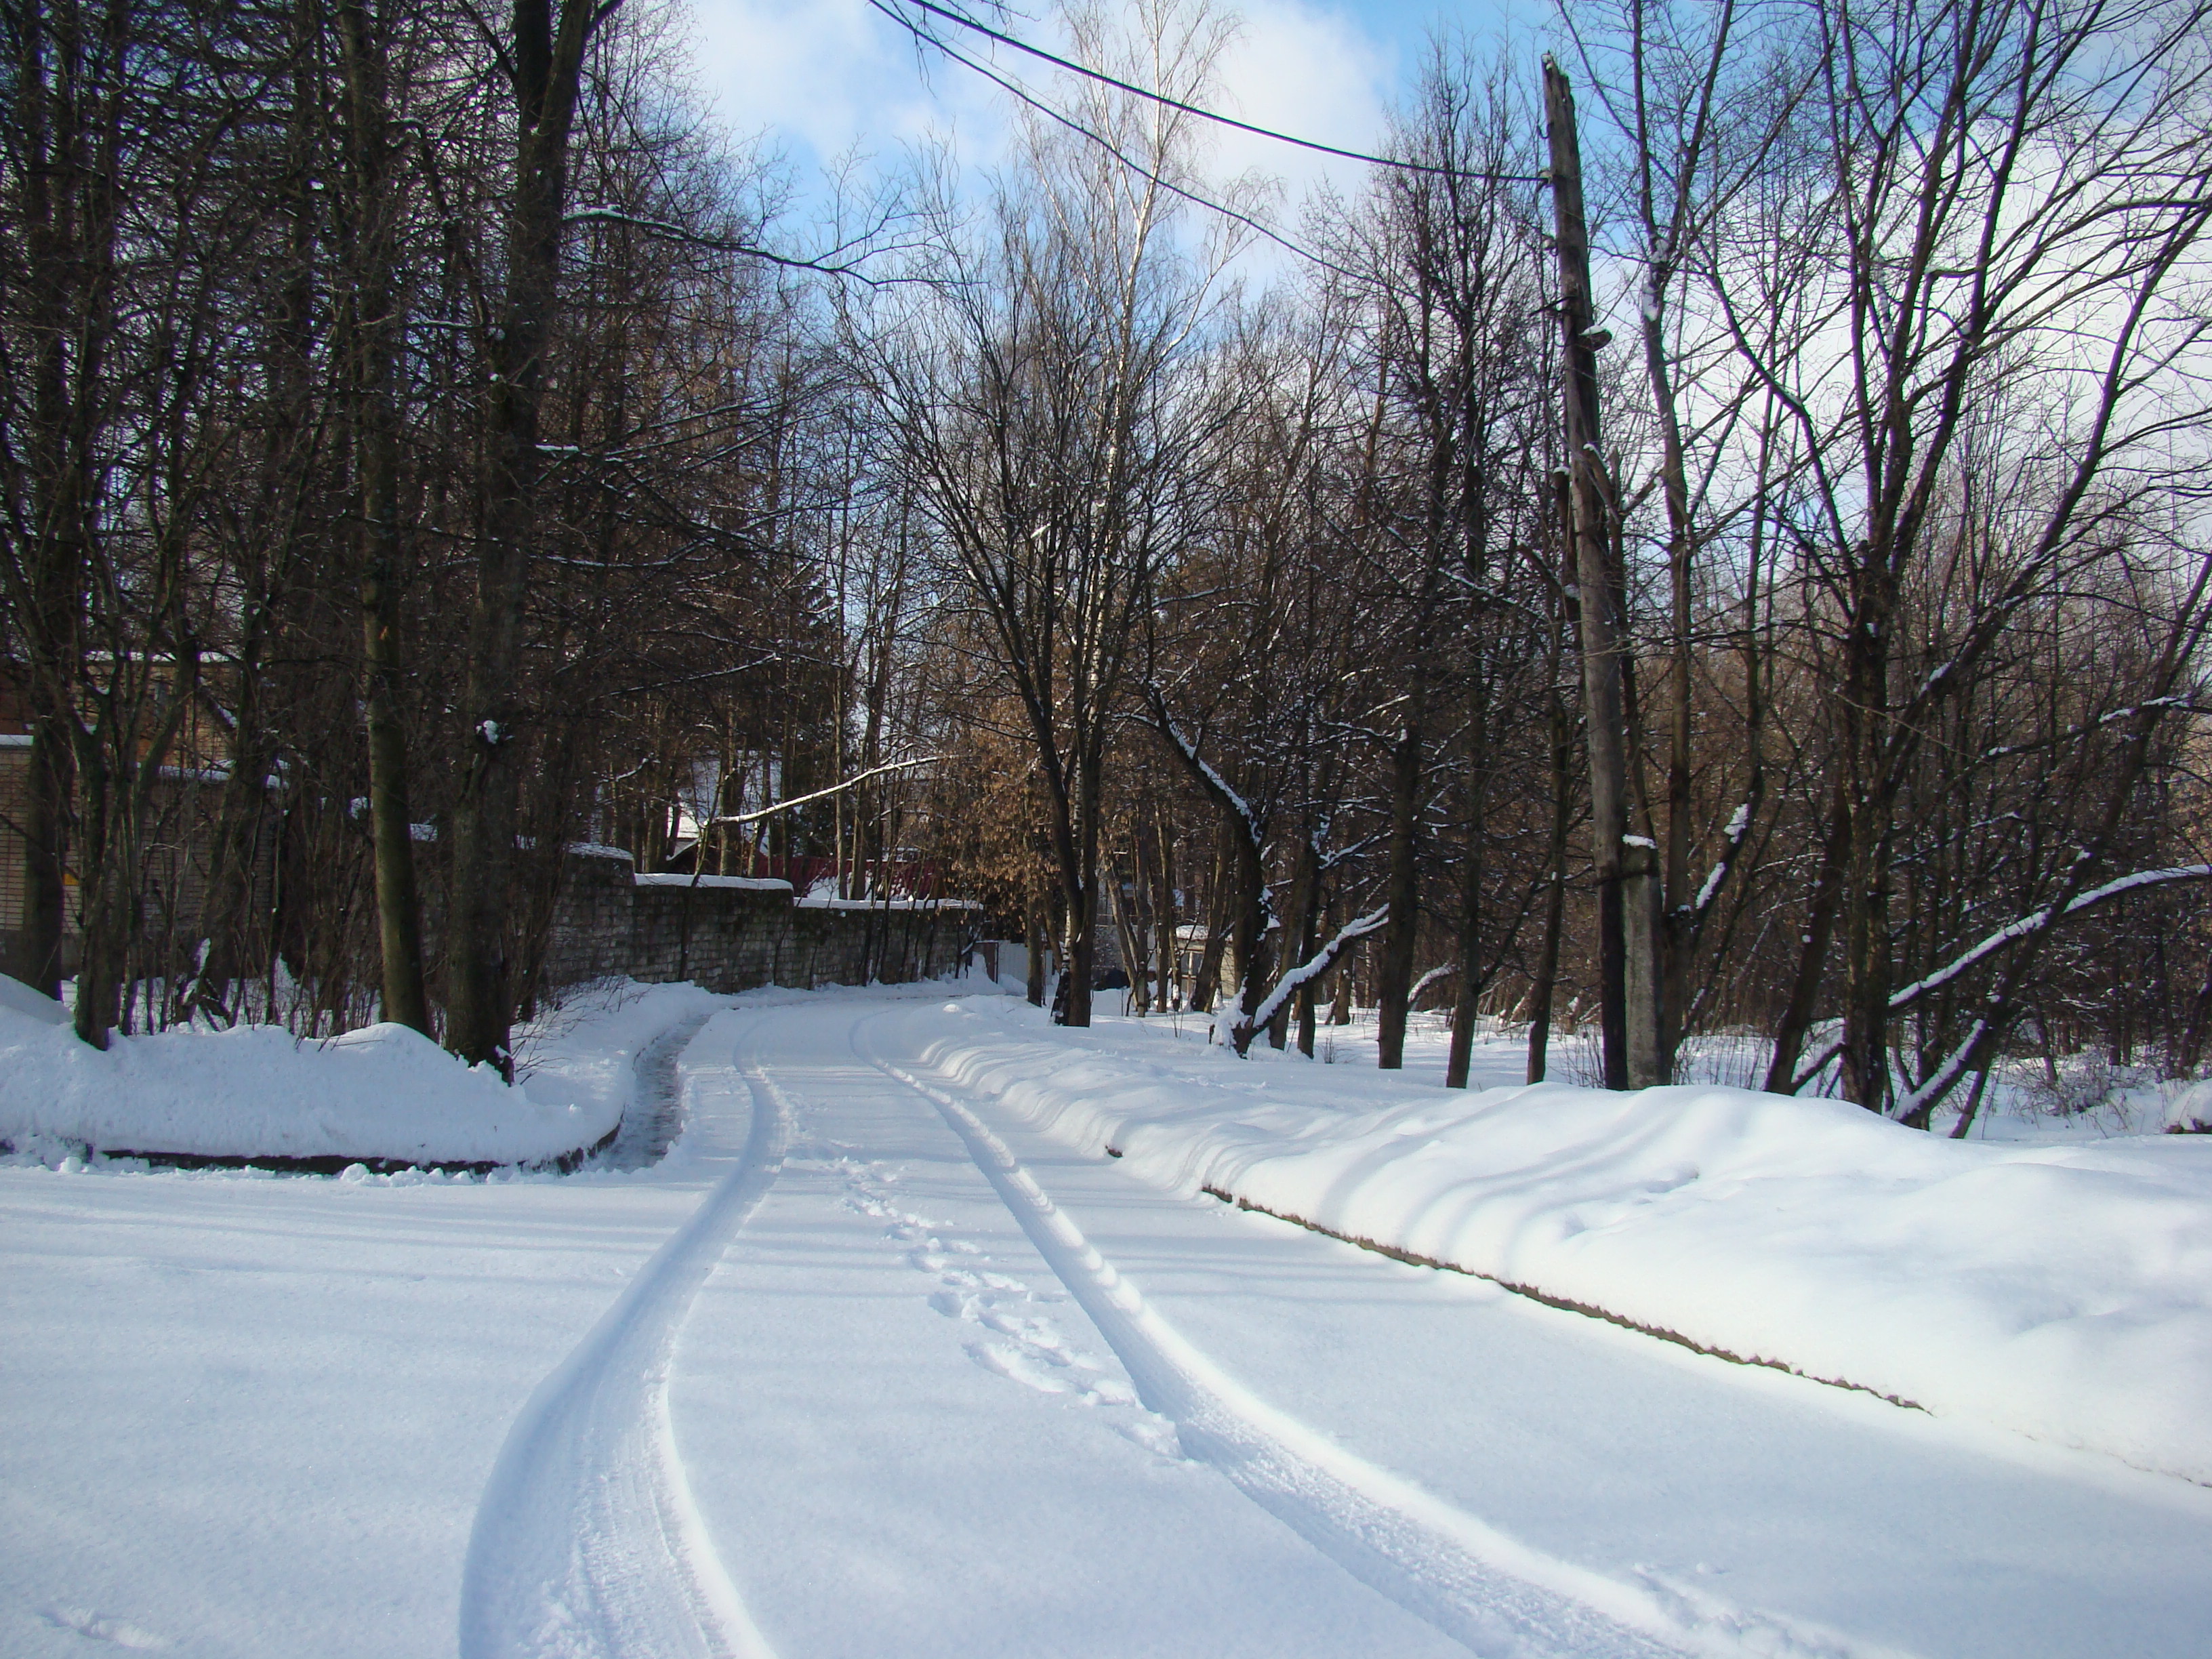
snow, winter, weather, season, winter sport, footwear, sony, russia, piste, moscowregion, dsc, h9, dsch9, peredelkino, freezing, nordic skiing